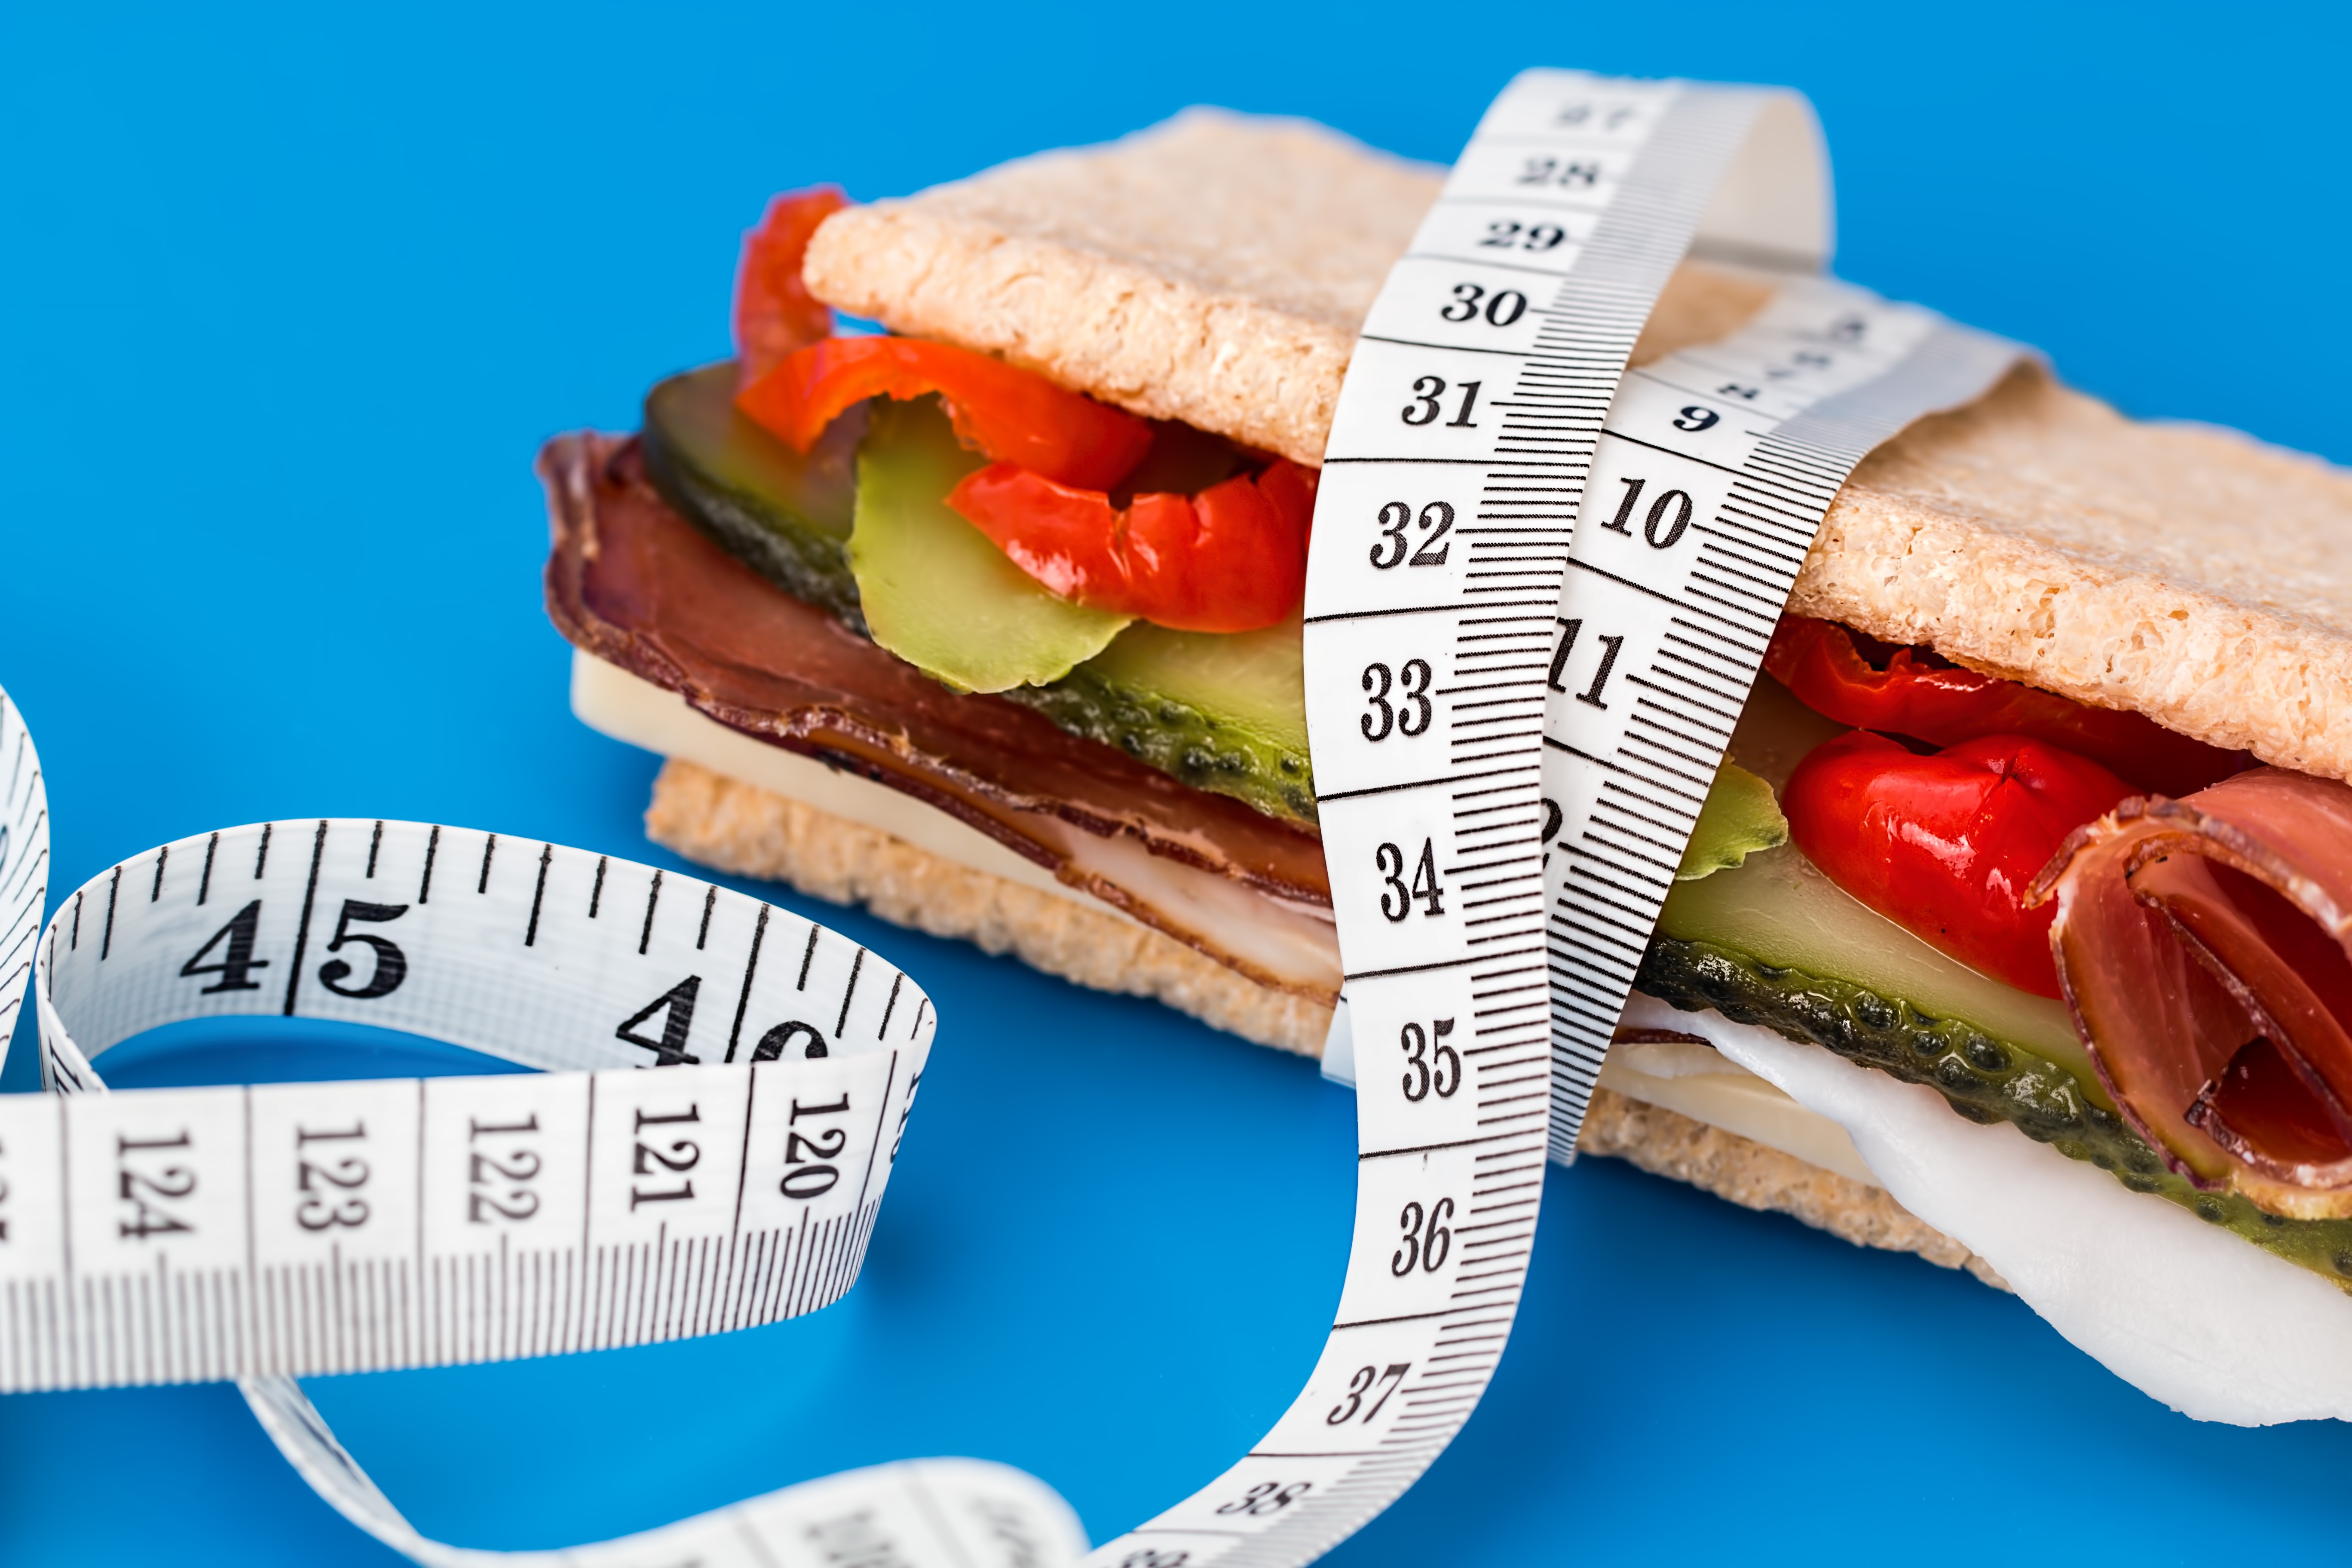
dish, meal, food, produce, lifestyle, snack, eat, fast food, lunch, health, sandwich, measurement, calories, eating, nutrition, tape measure, shape, slim, diet, dieting, slimming, health conscious, weight loss, light meal